Transportation in New York City

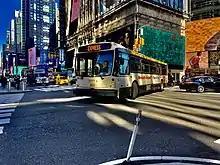
A NJ Transit bus on 7th Avenue in Midtown Manhattan

Several New Jersey Transit buses serve New York City via the Port Authority Bus Terminal and the George Washington Bridge Bus Station, connecting passengers to various locations in the New Jersey suburbs within the metropolitan area.